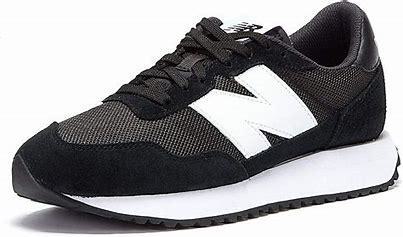
Brand: New
Model: Balance 237